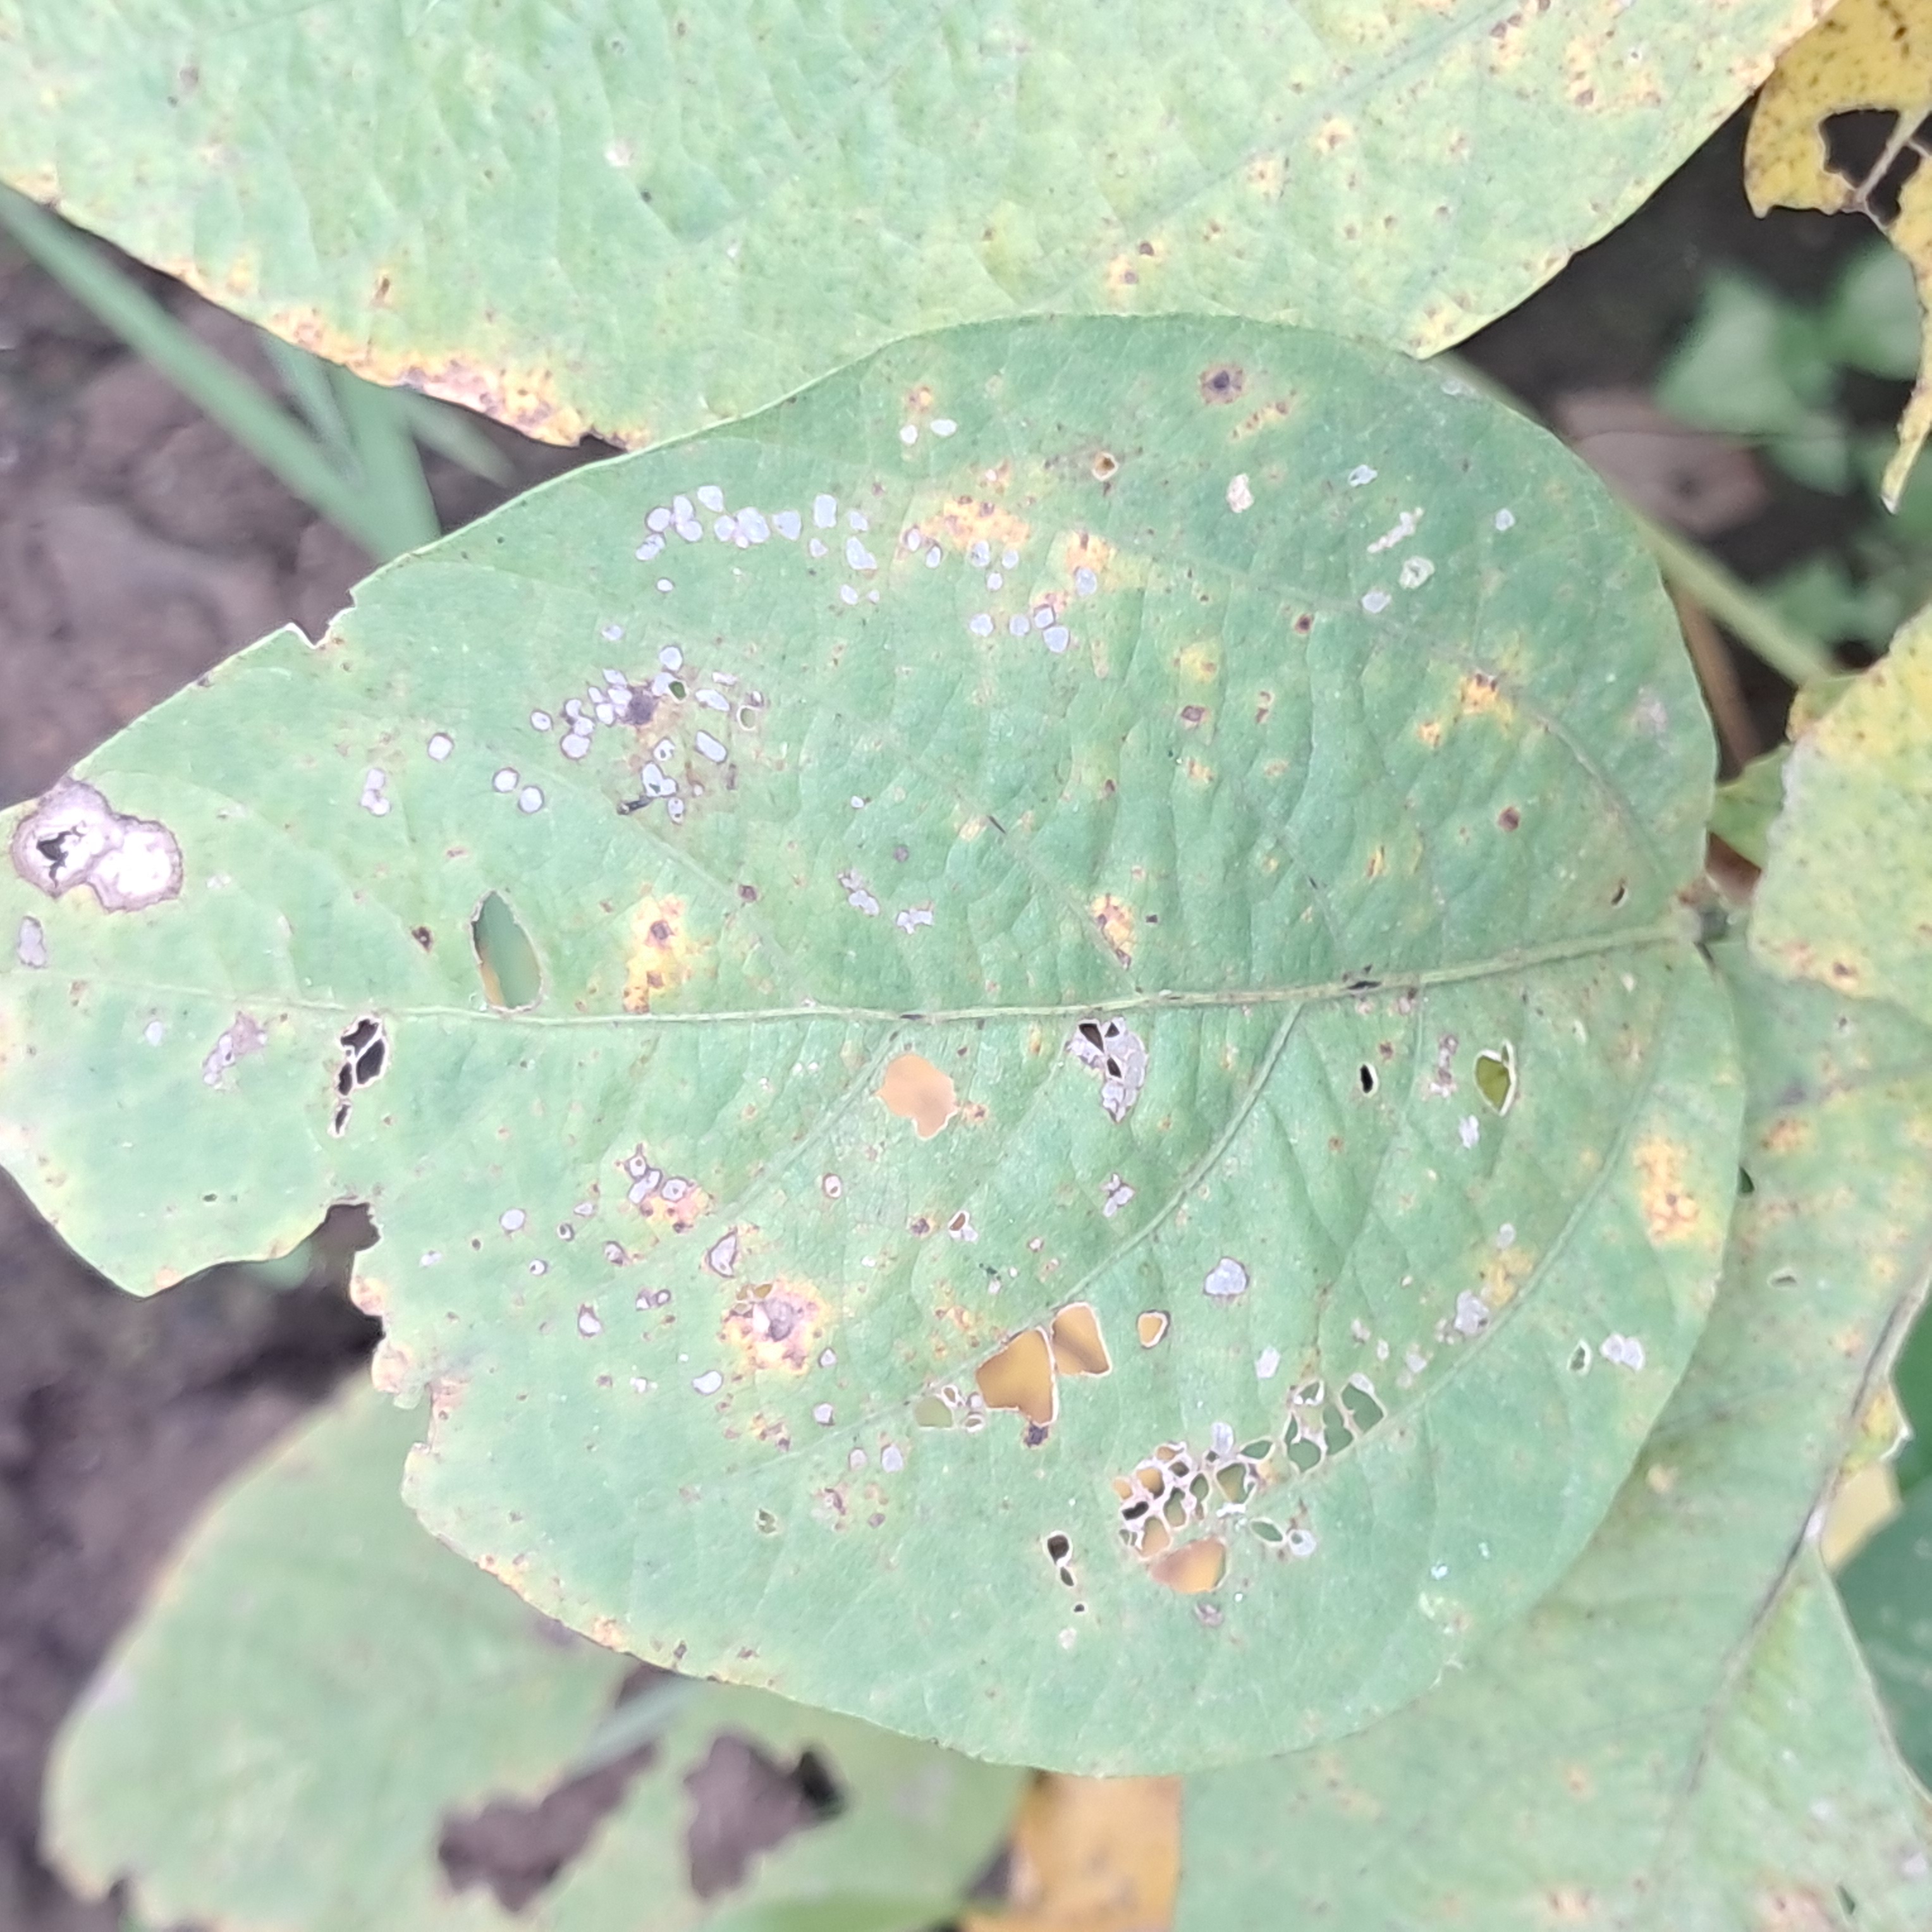
Label: Caterpillar_Semilooper_Pest